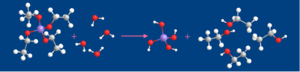
Schéma réactionnel de l’hydrolyse du tétraéthoxysilane. Auteur
Les procédés sol-gel permettent la production de matériaux vitreux, éventuellement microporeux à macroporeux par polymérisation sans recourir à la fusion.